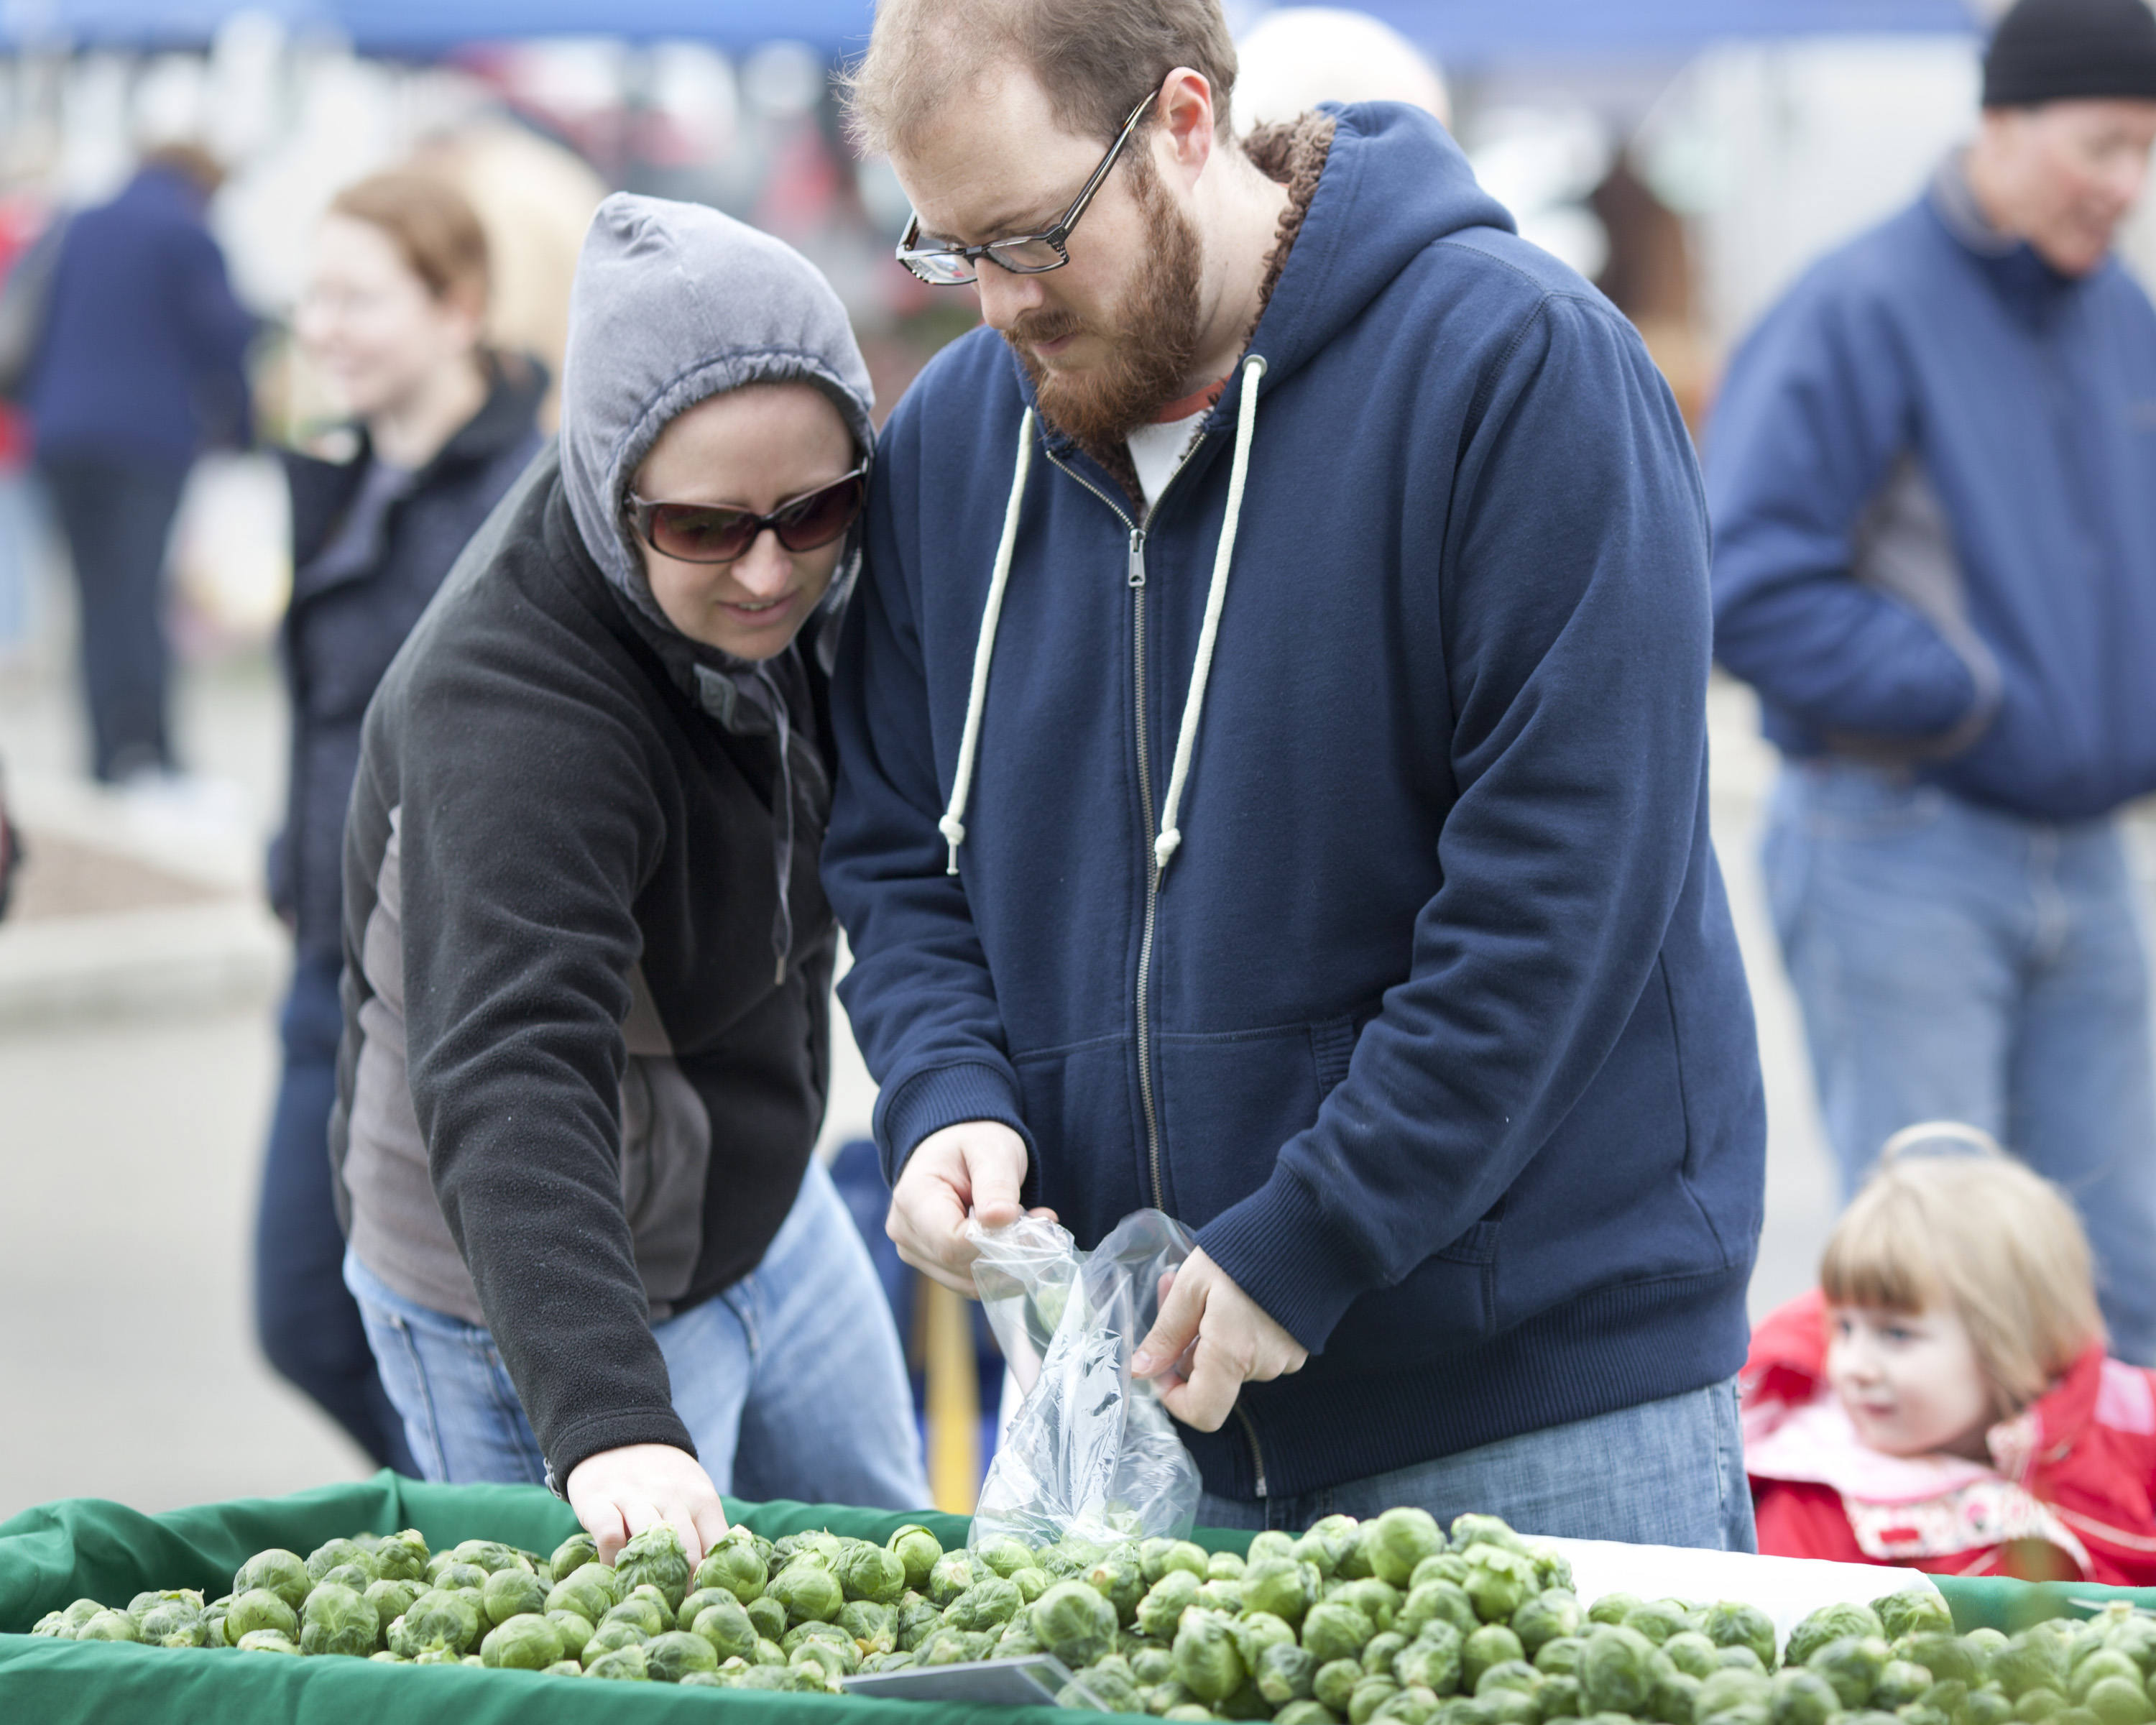
people, community, california, farmersmarket, sacramento, californiagrown, countryclubplaza, brusselssprouts